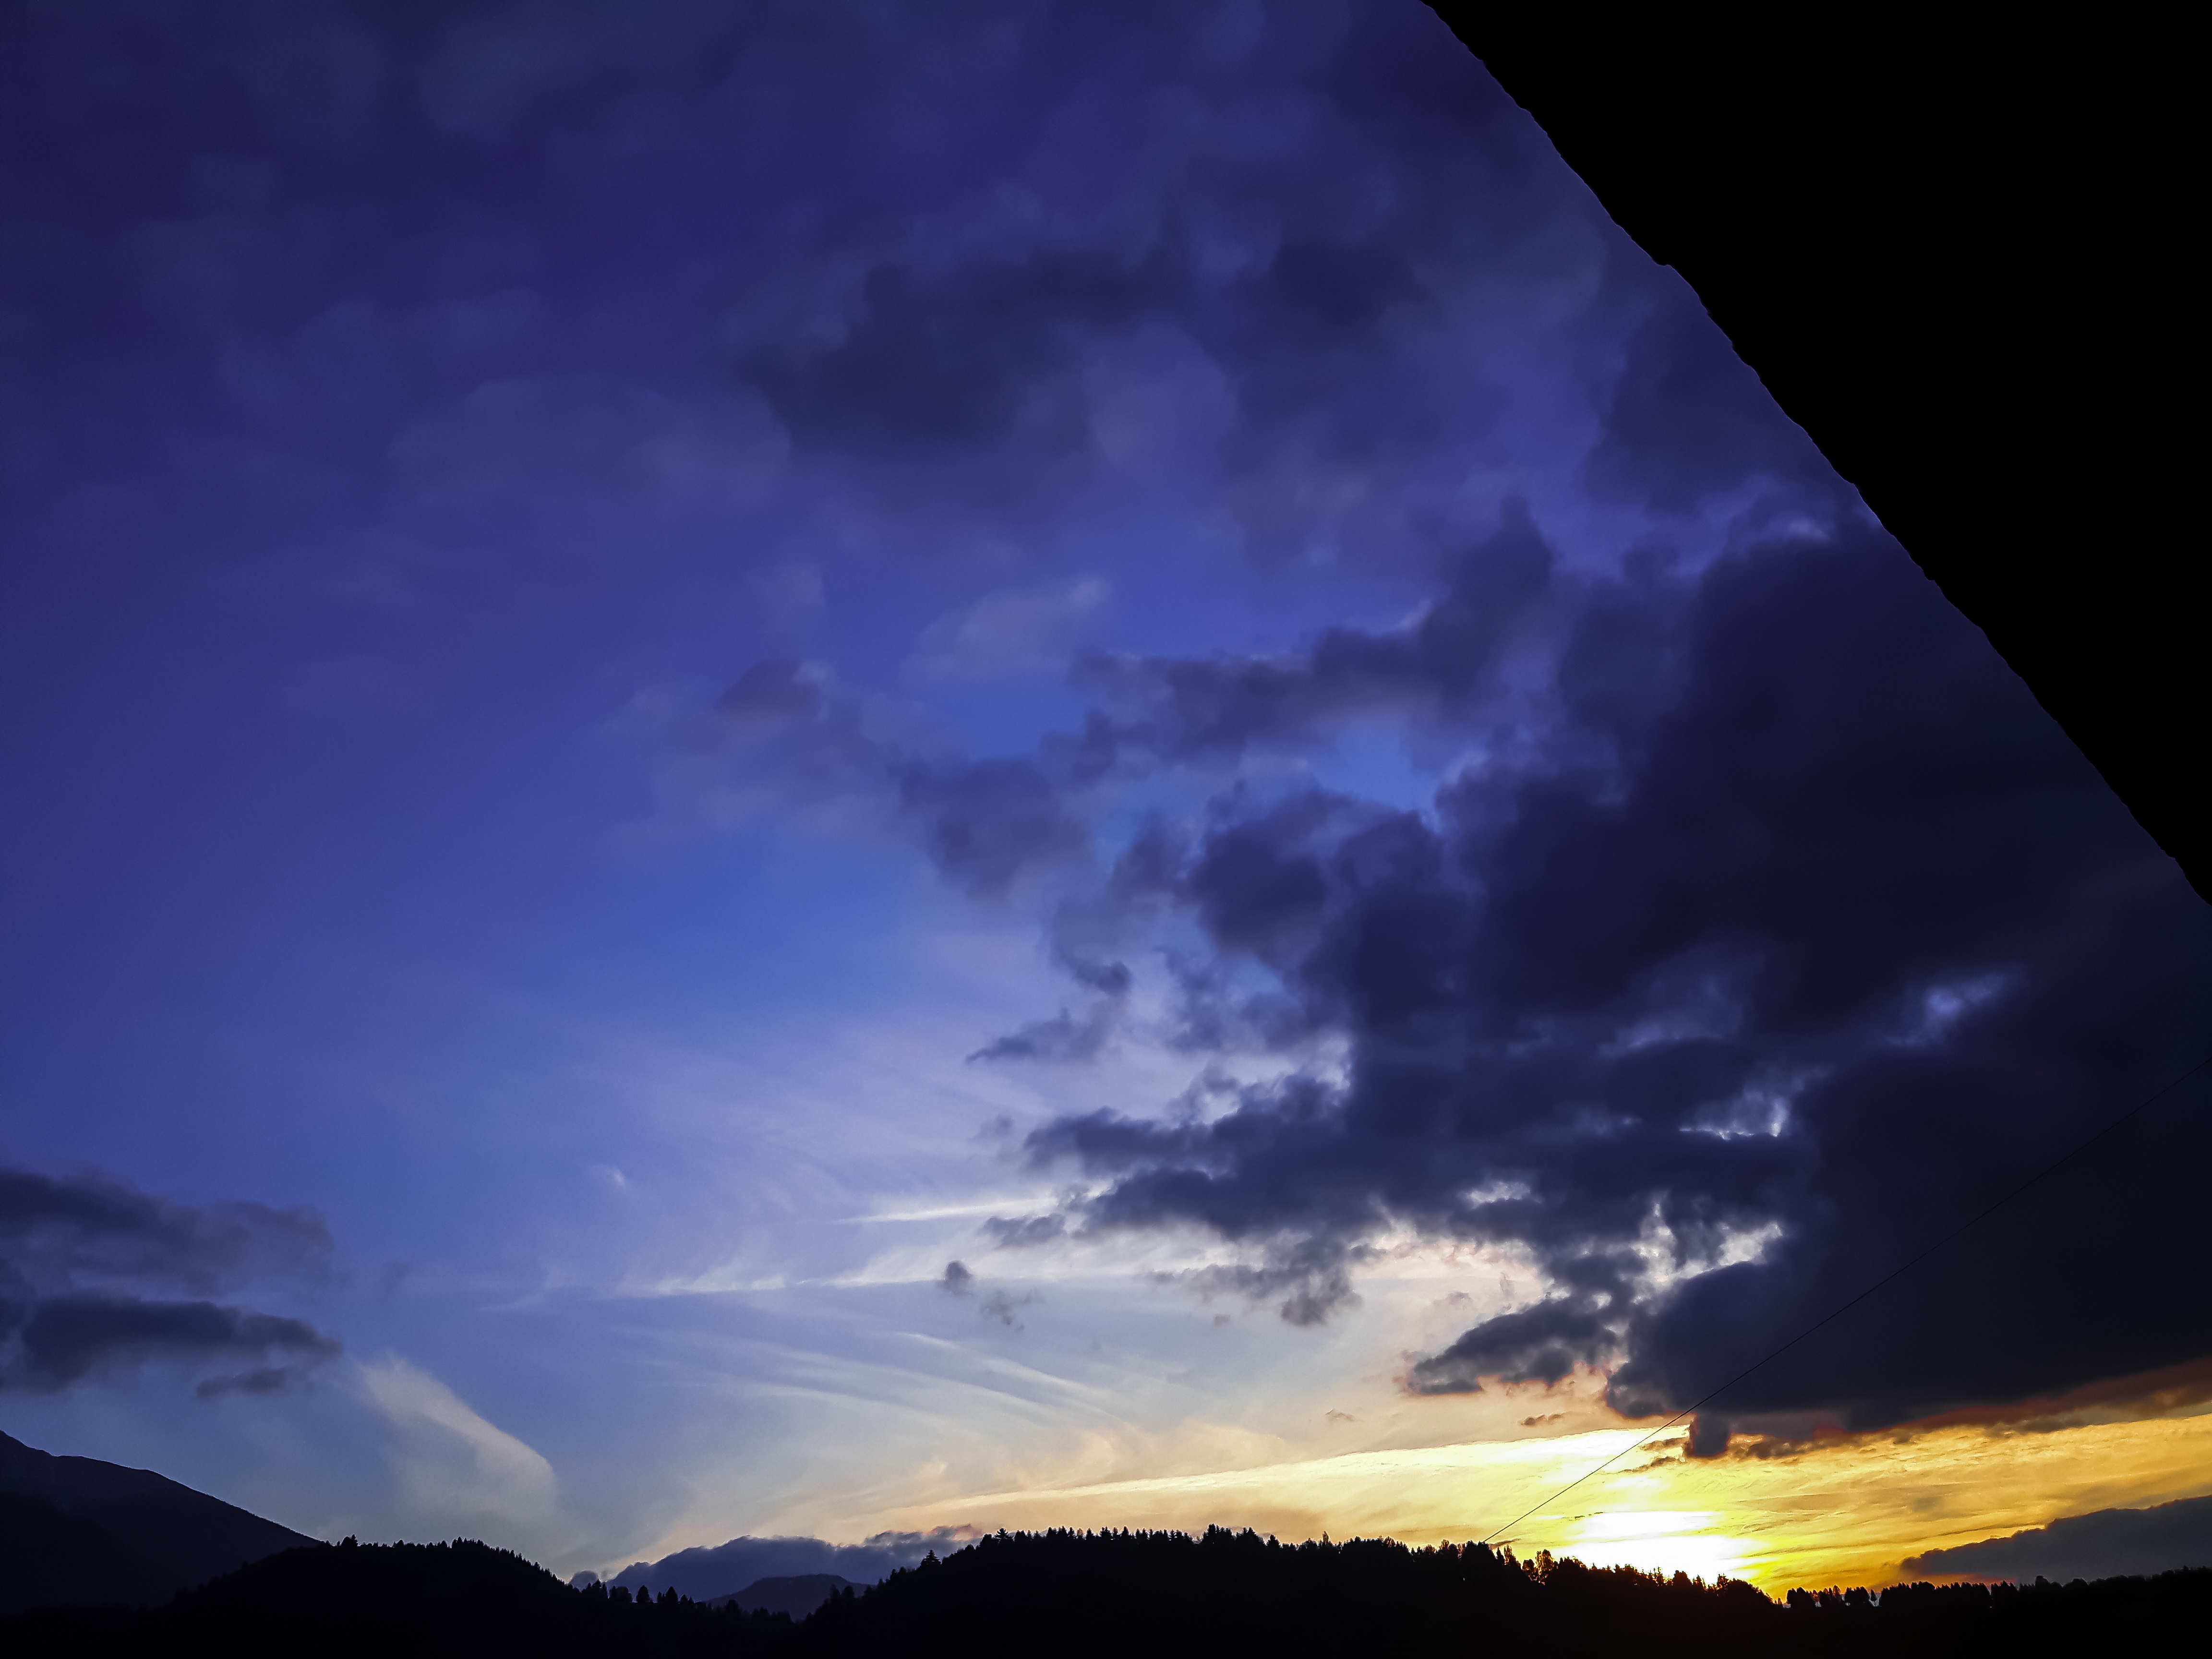
cloud, sky, atmosphere, dusk, weather, cumulus, phenomenon